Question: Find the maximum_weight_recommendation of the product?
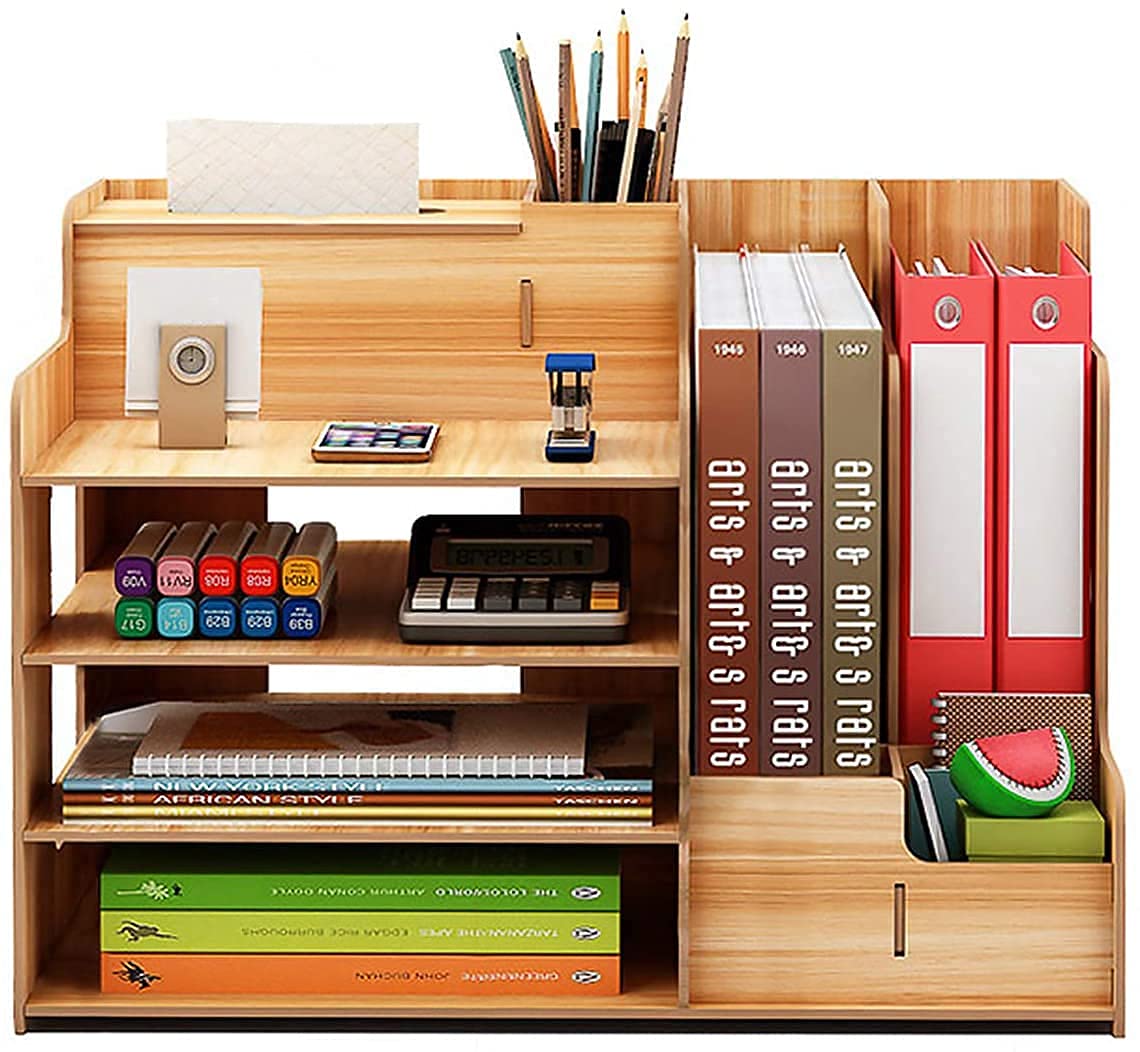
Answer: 17.0 gram